Walker Fearn

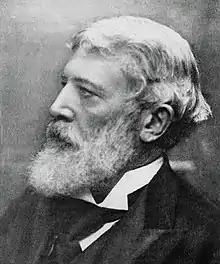

Fearn, born in Huntsville, Alabama, was an 1851 graduate of Yale University. He was the nephew of LeRoy Pope Walker, the first Secretary of War of the Confederacy.